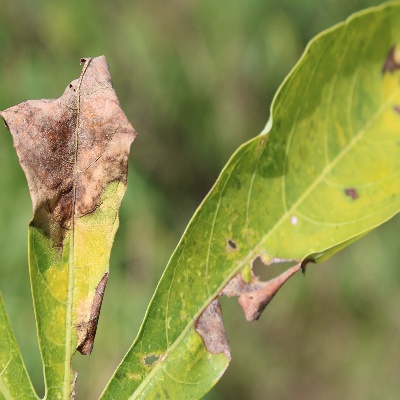
Crop: Cassava
Condition: bacterial blight